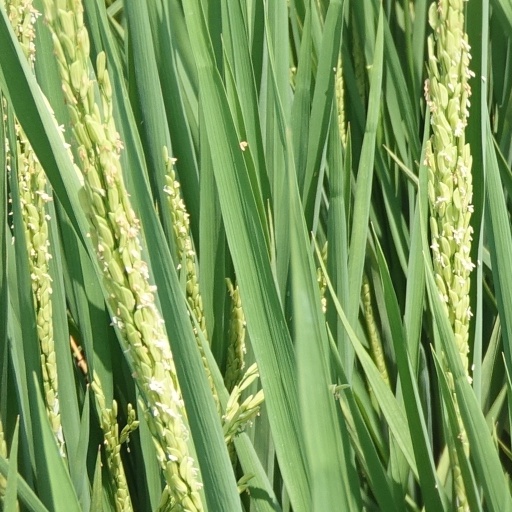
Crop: rice